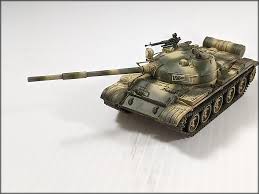
Label: Tank